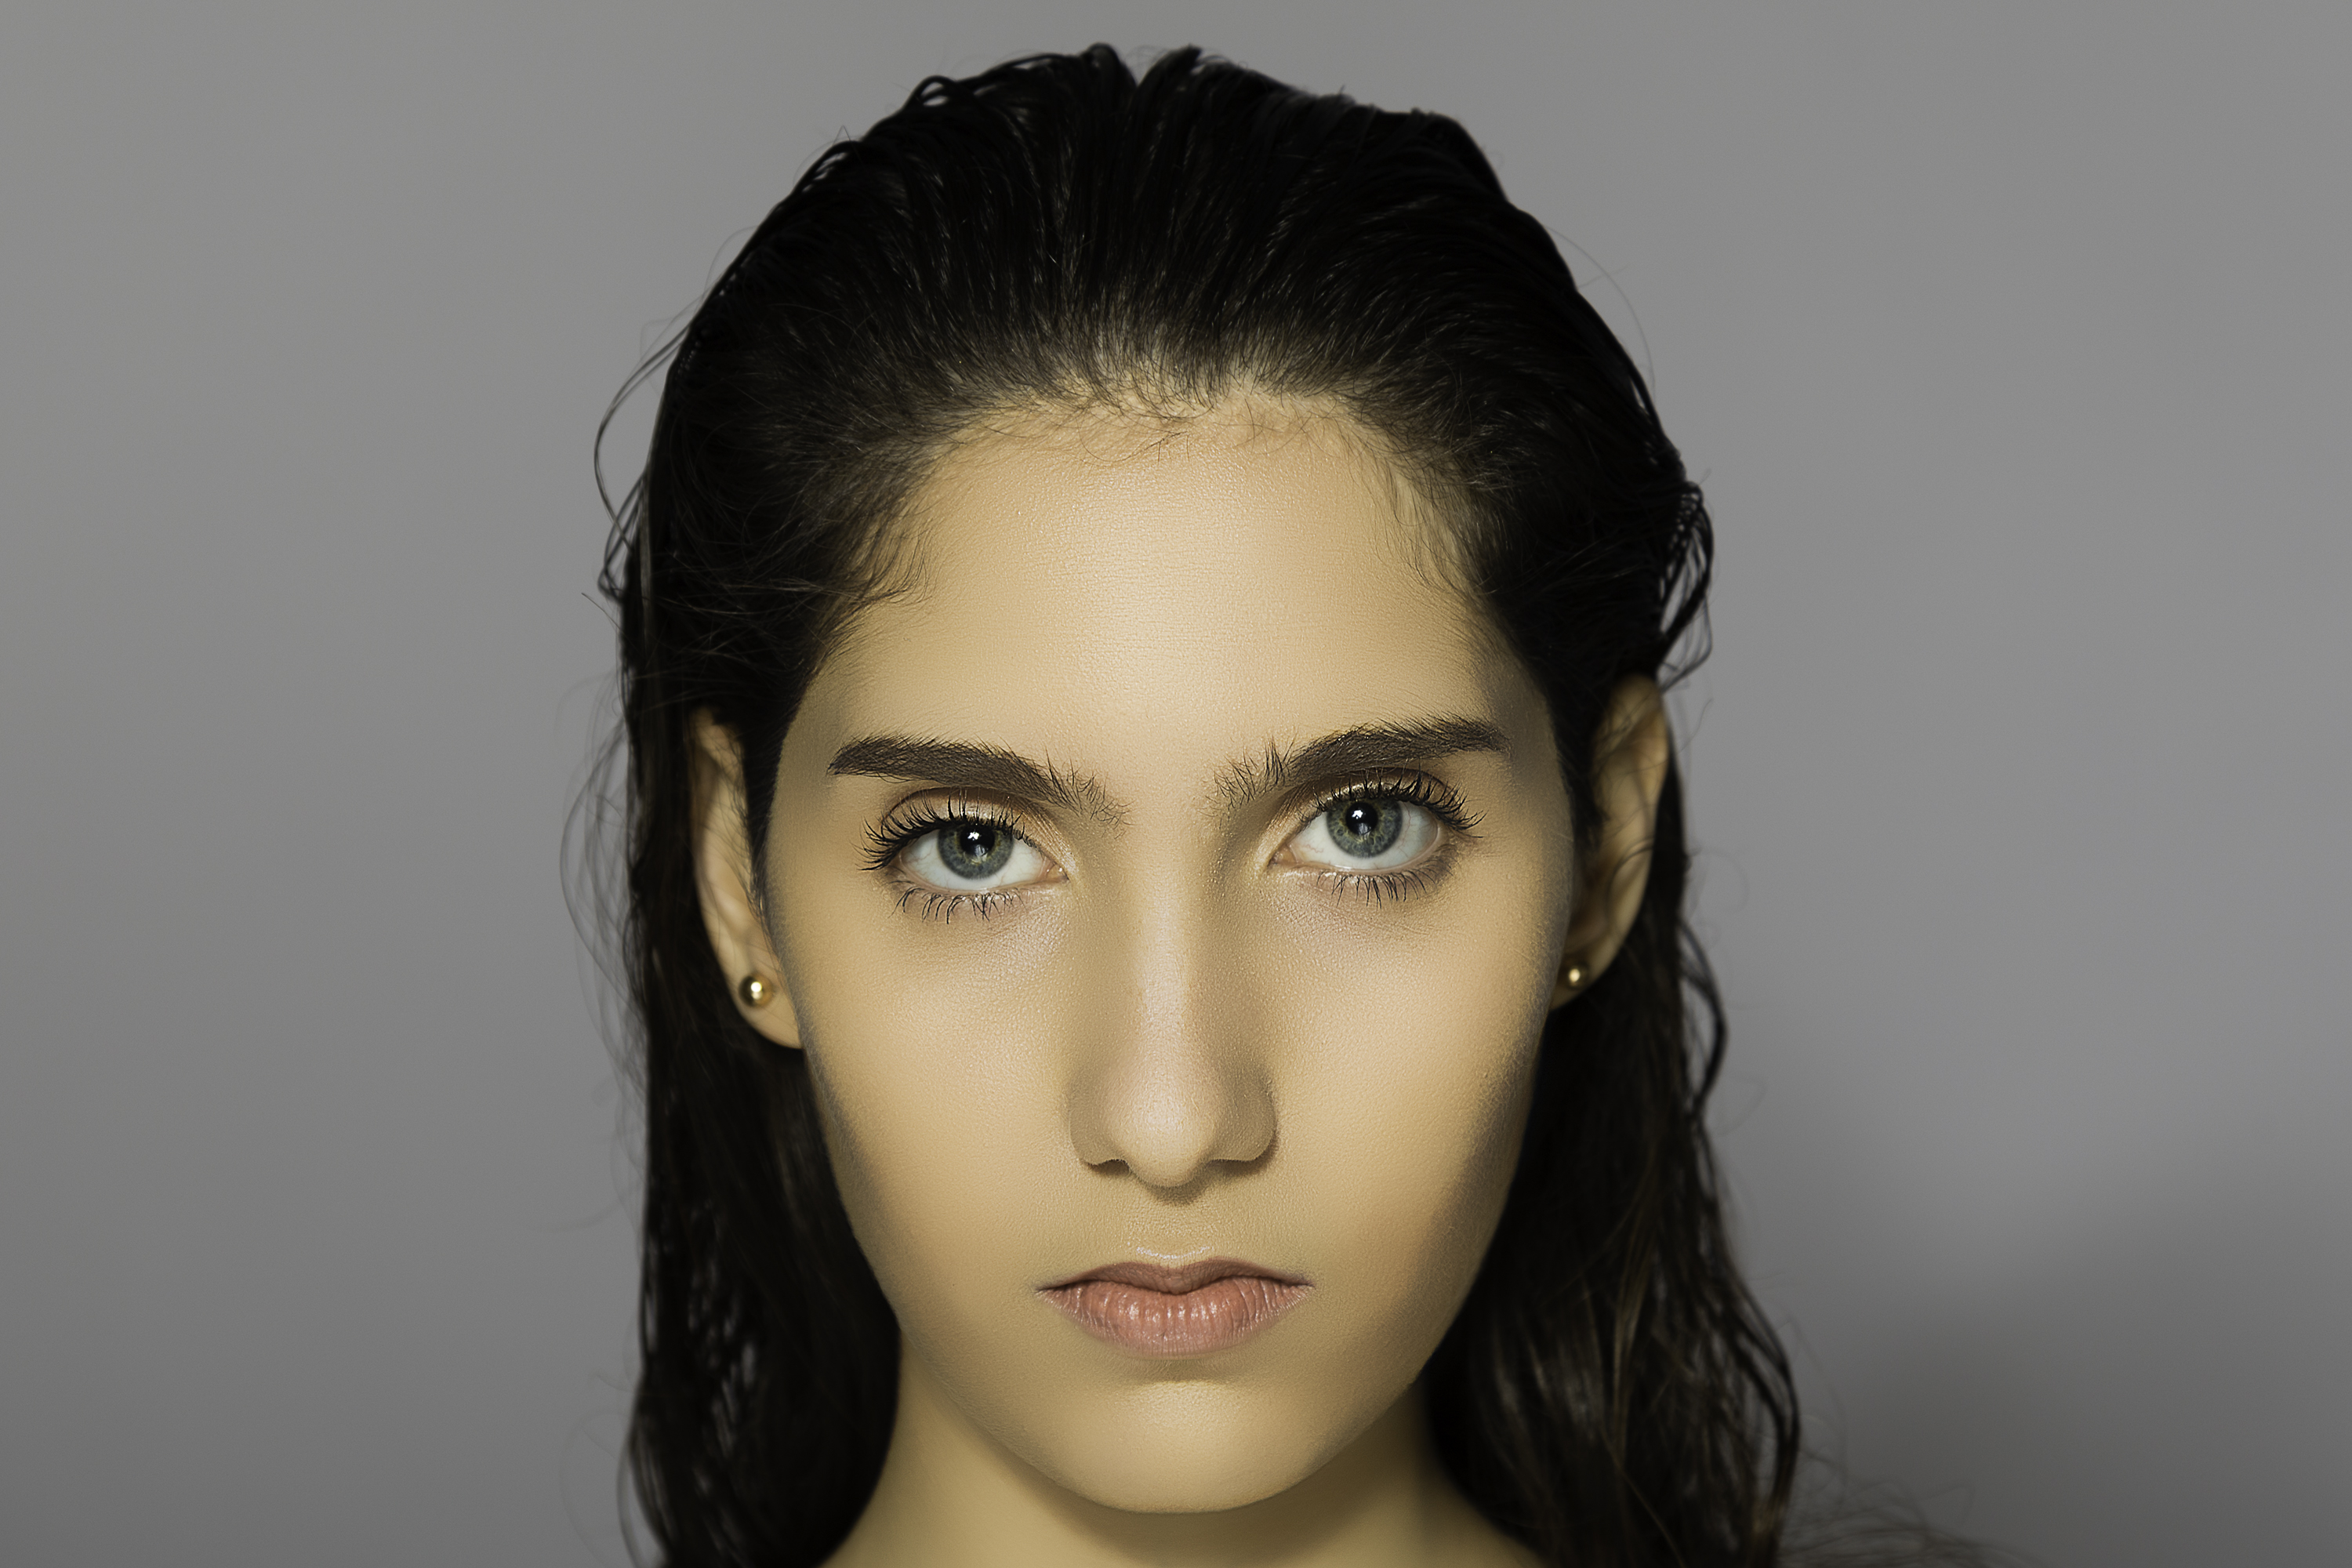
hair, photography, photo, singer, portrait, model, canon, studio, fashion, lip, hairstyle, eyebrow, long hair, eyelash, close up, human body, black hair, face, nose, cheek, women, eye, head, skin, photoshop, beauty, 6d, lightroom, foto, sexy, argentina, organ, 60d, canonef50mmf14usm, canoneos6d, canonlens, rodrigoparedes, buenosaires, ar, 160378, www160378com, canoneos60d, canoneosrebelt1, canonef1635mmf28liiusm, canonef24105mmf4lisusm, sexygirl, studiolights, studioshots, studiomodels, studioflash, studioshoot, sensual, photo shoot, brown hair, portrait photography